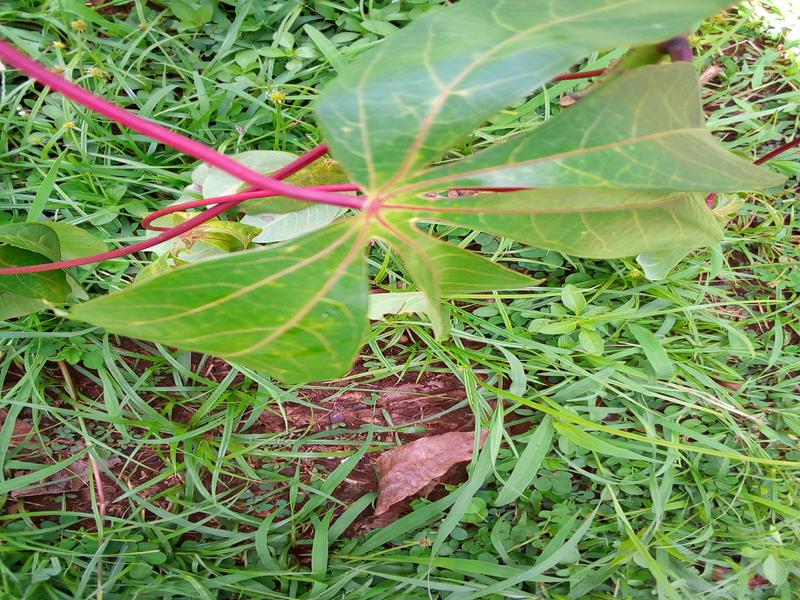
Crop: cassava
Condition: healthy